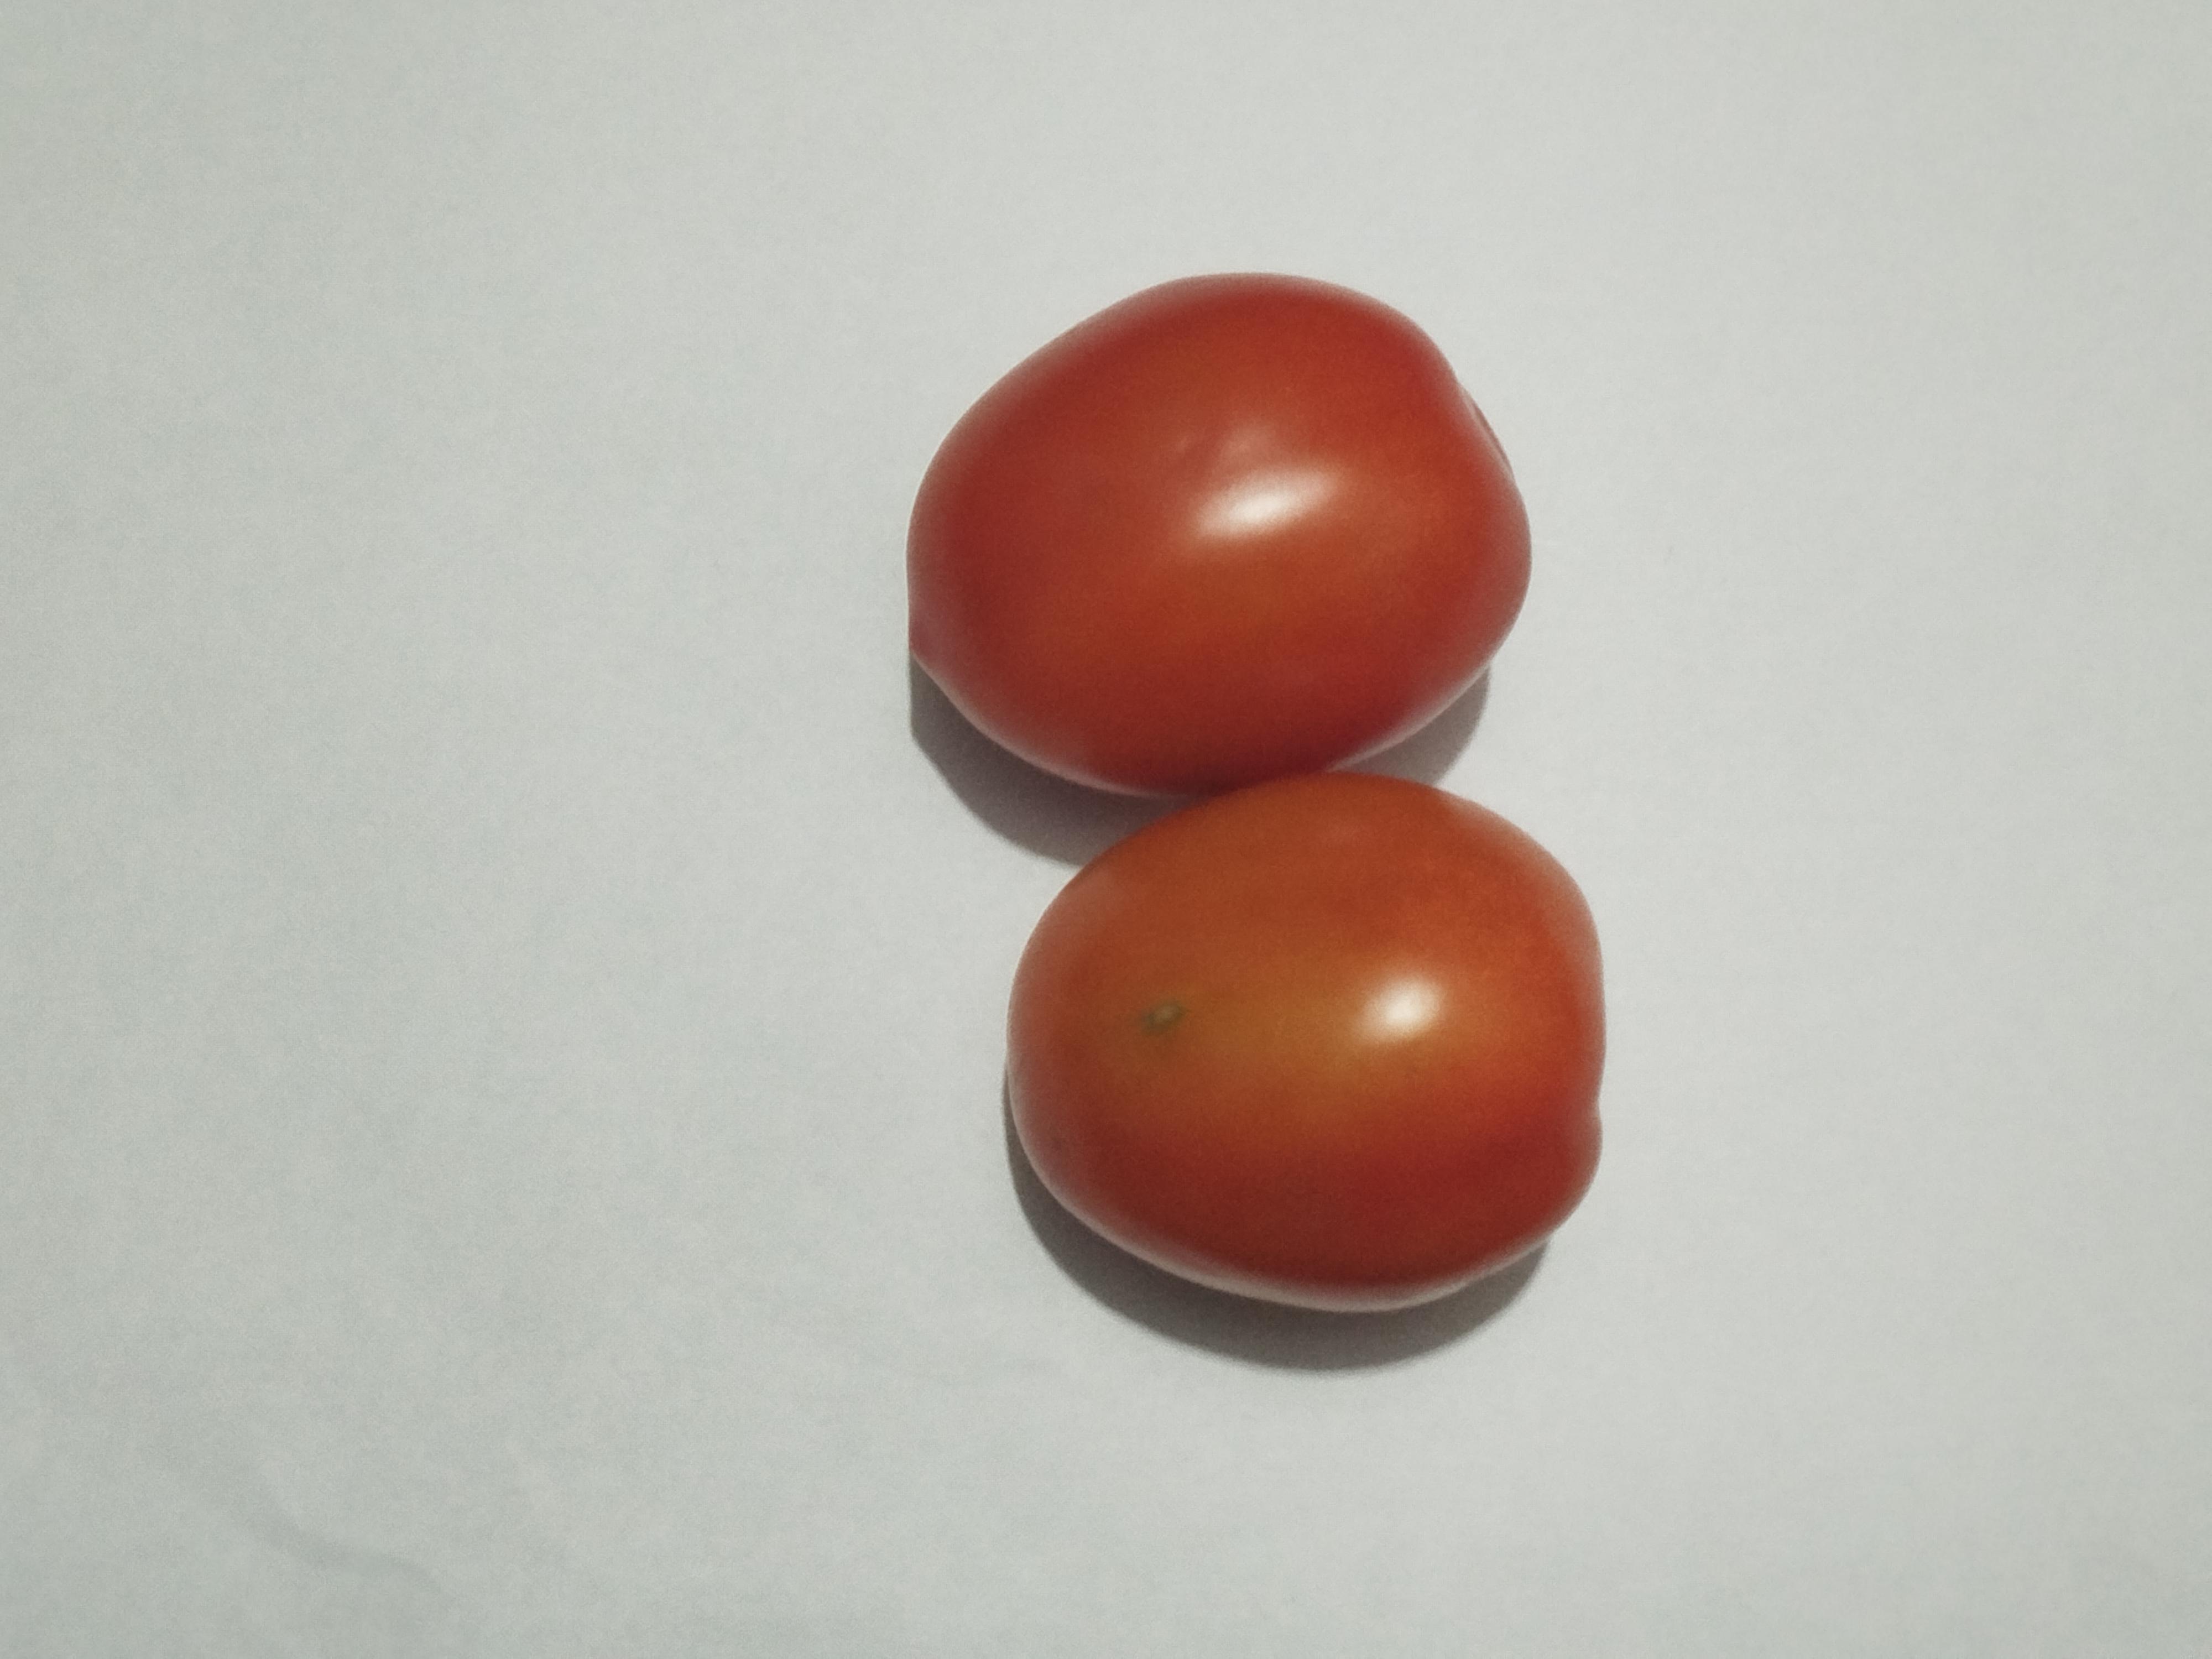
Label: Tomato